Dragon Strike (novel)

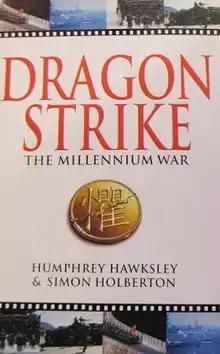
First edition cover

Dragon Strike: A Novel of the Coming War with China is the first novel written by British journalists Humphrey Hawksley and Simon Holberton and first published in 1997, concerning a hypothetical war in 2001.